Scooby-Doo! Mecha Mutt Menace

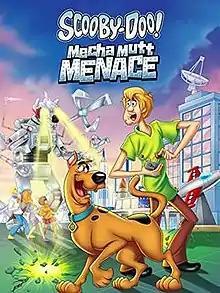
iTunes cover

Scooby-Doo! Mecha Mutt Menace is the fourth direct-to-DVD special based on "Scooby-Doo", released on September 24, 2013 on the "13 Spooky Tales: Ruh-Roh Robot" DVD. The special features a giant robotic dog menacing the Scooby gang.